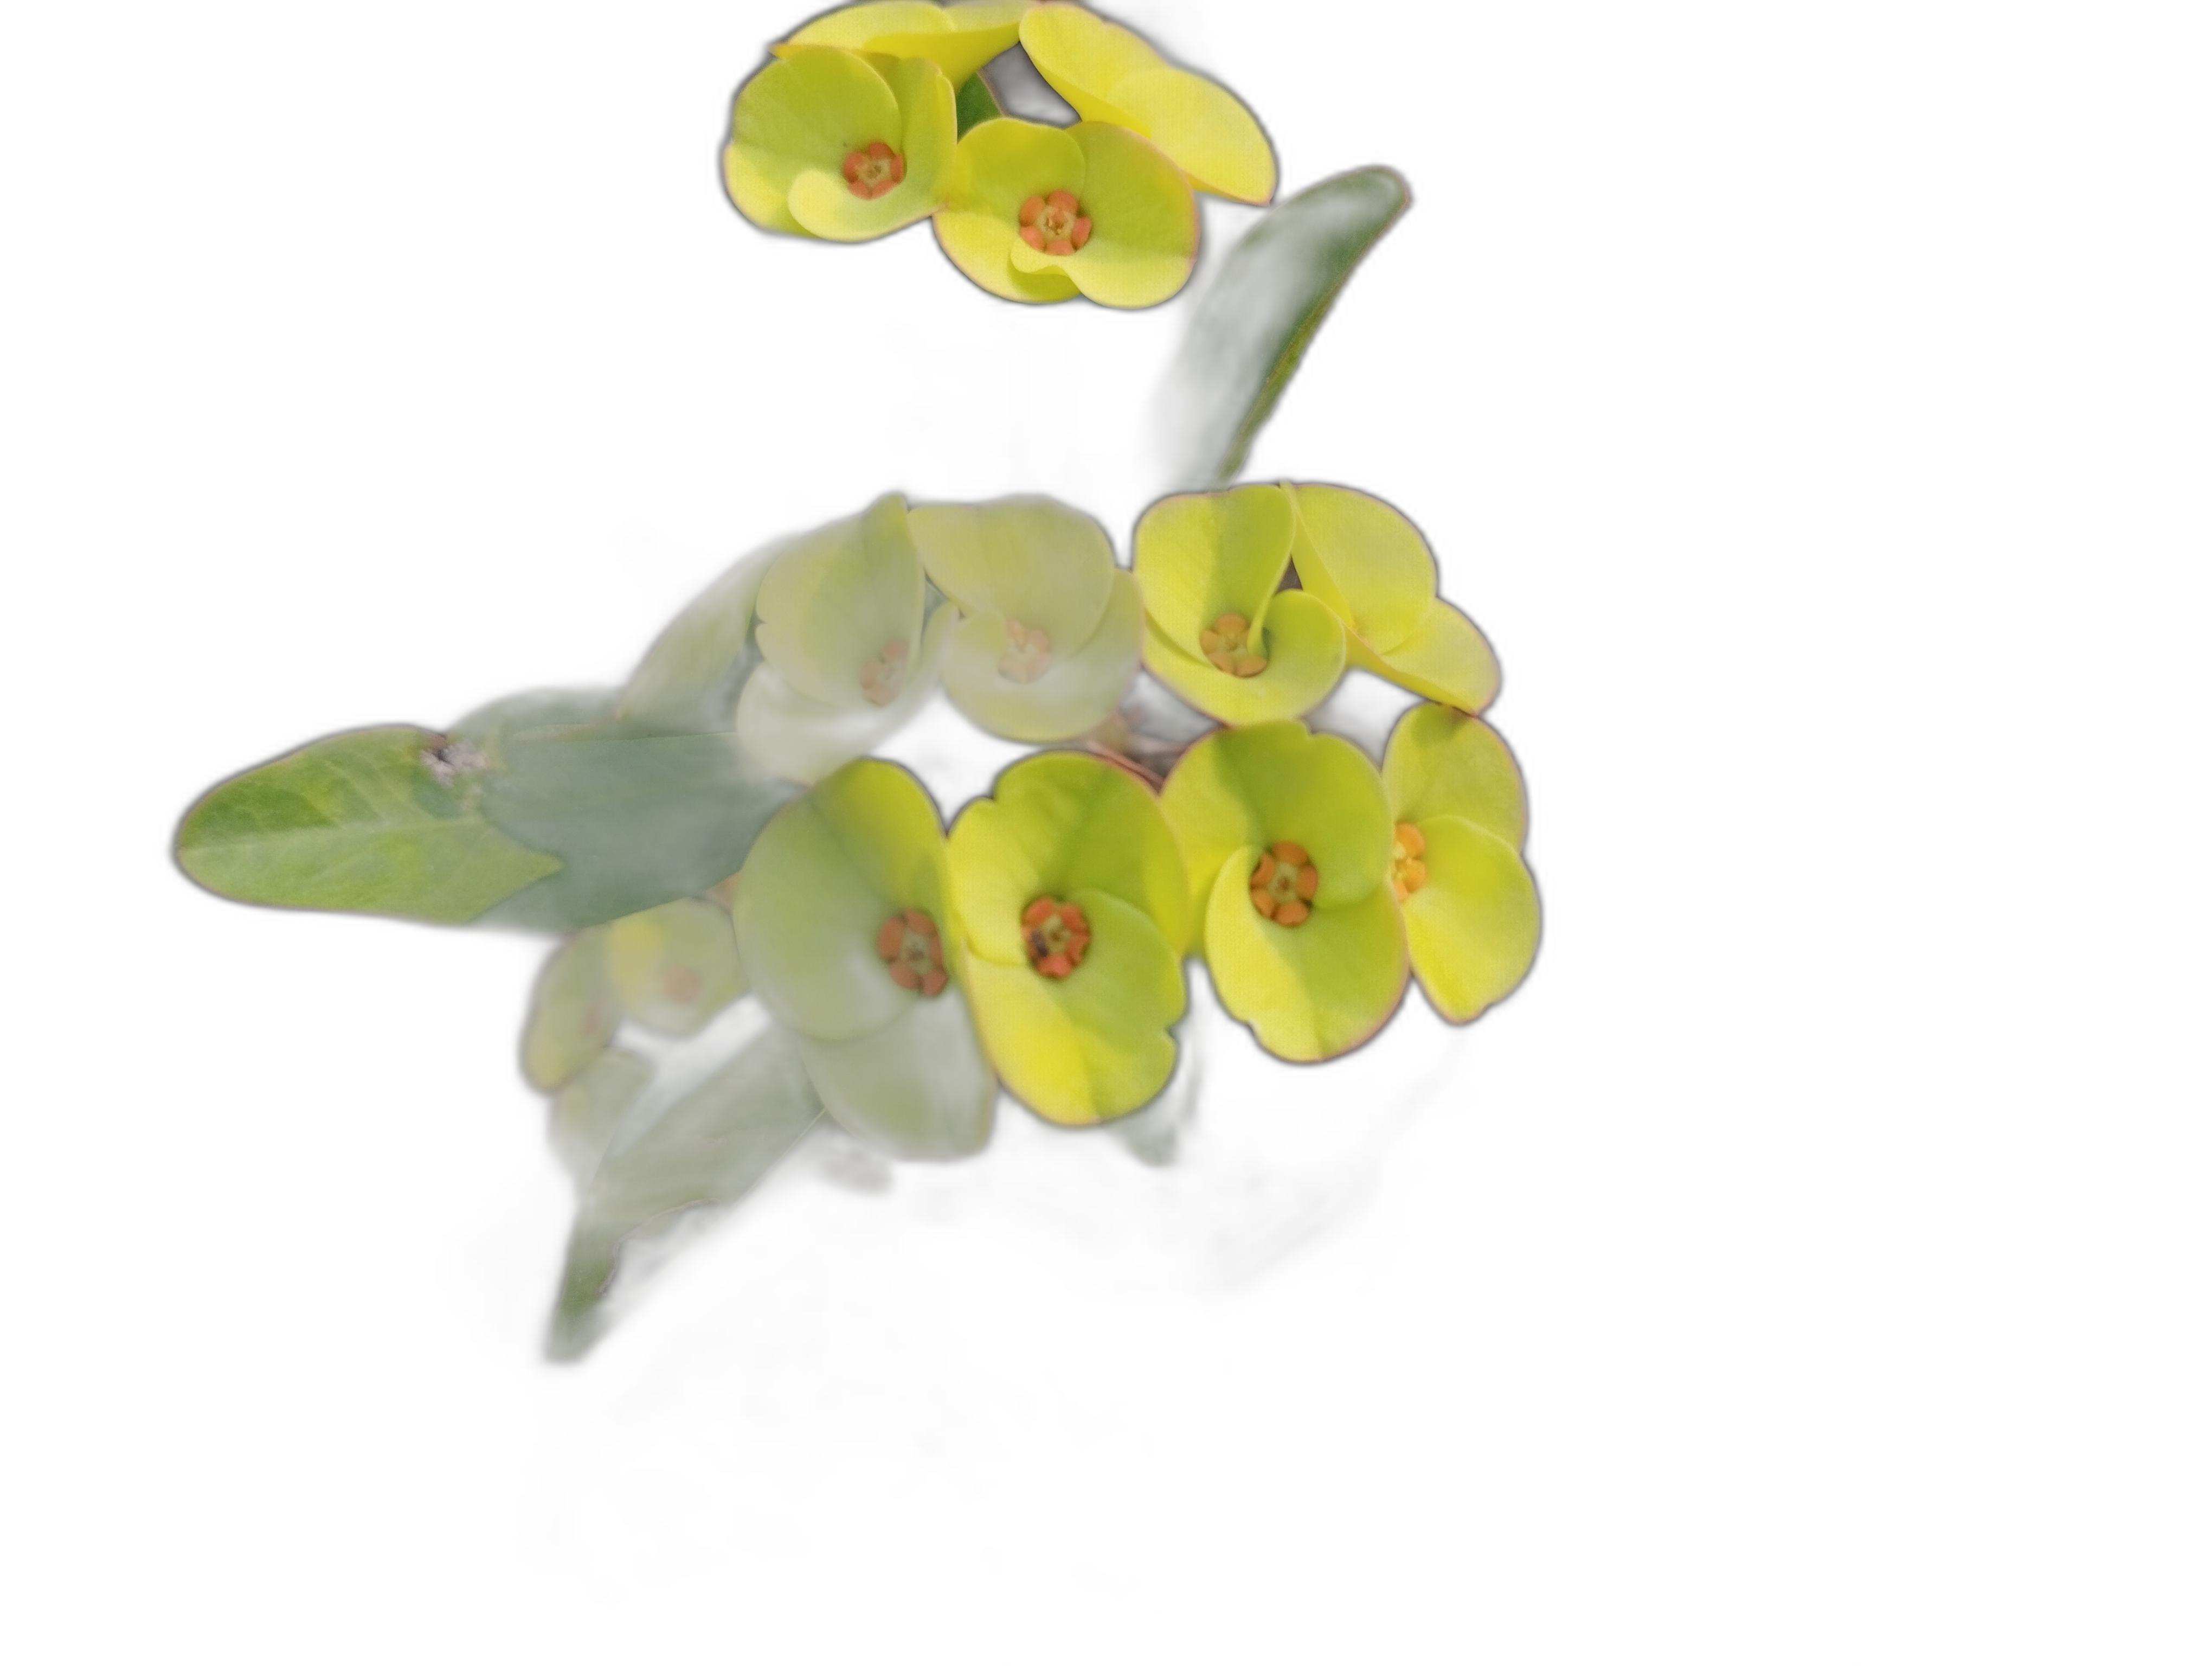
Label: Crown of thorns